John L. Leal

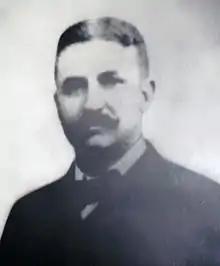

John Laing Leal (May 5, 1858 – March 13, 1914) was an American physician and water treatment expert who, in 1908, was responsible for conceiving and implementing the first disinfection of a U.S. drinking water supply using chlorine. He was one of the principal expert witnesses at two trials which examined the quality of the water supply in Jersey City, New Jersey, and which evaluated the safety and utility of chlorine for production of "pure and wholesome" drinking water. The second trial verdict approved the use of chlorine to disinfect drinking water which led to an explosion of its use in water supplies across the U.S.